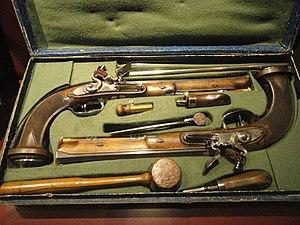
La Manufacture d'armes de Versailles est une fabrique française d'armement - en particulier d'armes à feu - établie à Versailles en août 1793 et qui cessa ses activités en août 1818. Le célèbre armurier Nicolas-Noël Boutet en sera nommé « directeur-artiste » par décret du 23 août 1792, dans le cadre d'une réorganisation de la production nationale d'armement décidée par l'Assemblée Législative le 19, et en conservera l'administration sous le Directoire. Sous le Consulat et à l'époque impériale, « la manufacture impériale de Versailles, qui produisait à l'origine des armes de guerre, se spécialisa dans la production d'armes de luxe, destinées surtout à la récompense d'officiers distingués » et en particulier d'armes d'honneur et de sabres d'apparat, la manufacture employant plus de 400 ouvriers.